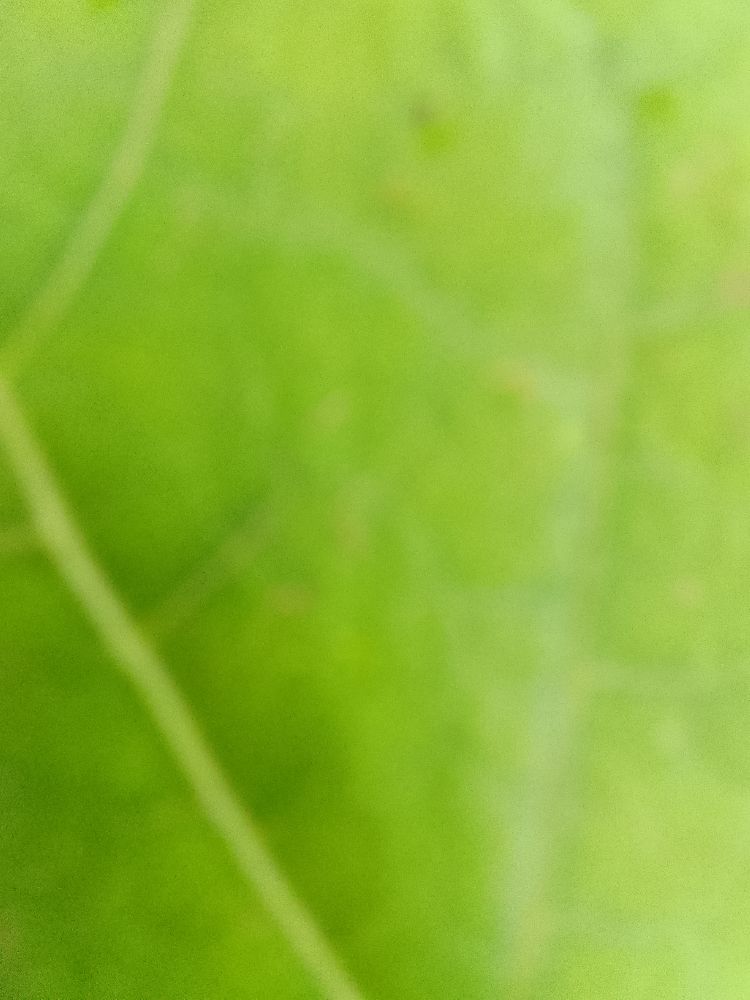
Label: healthy